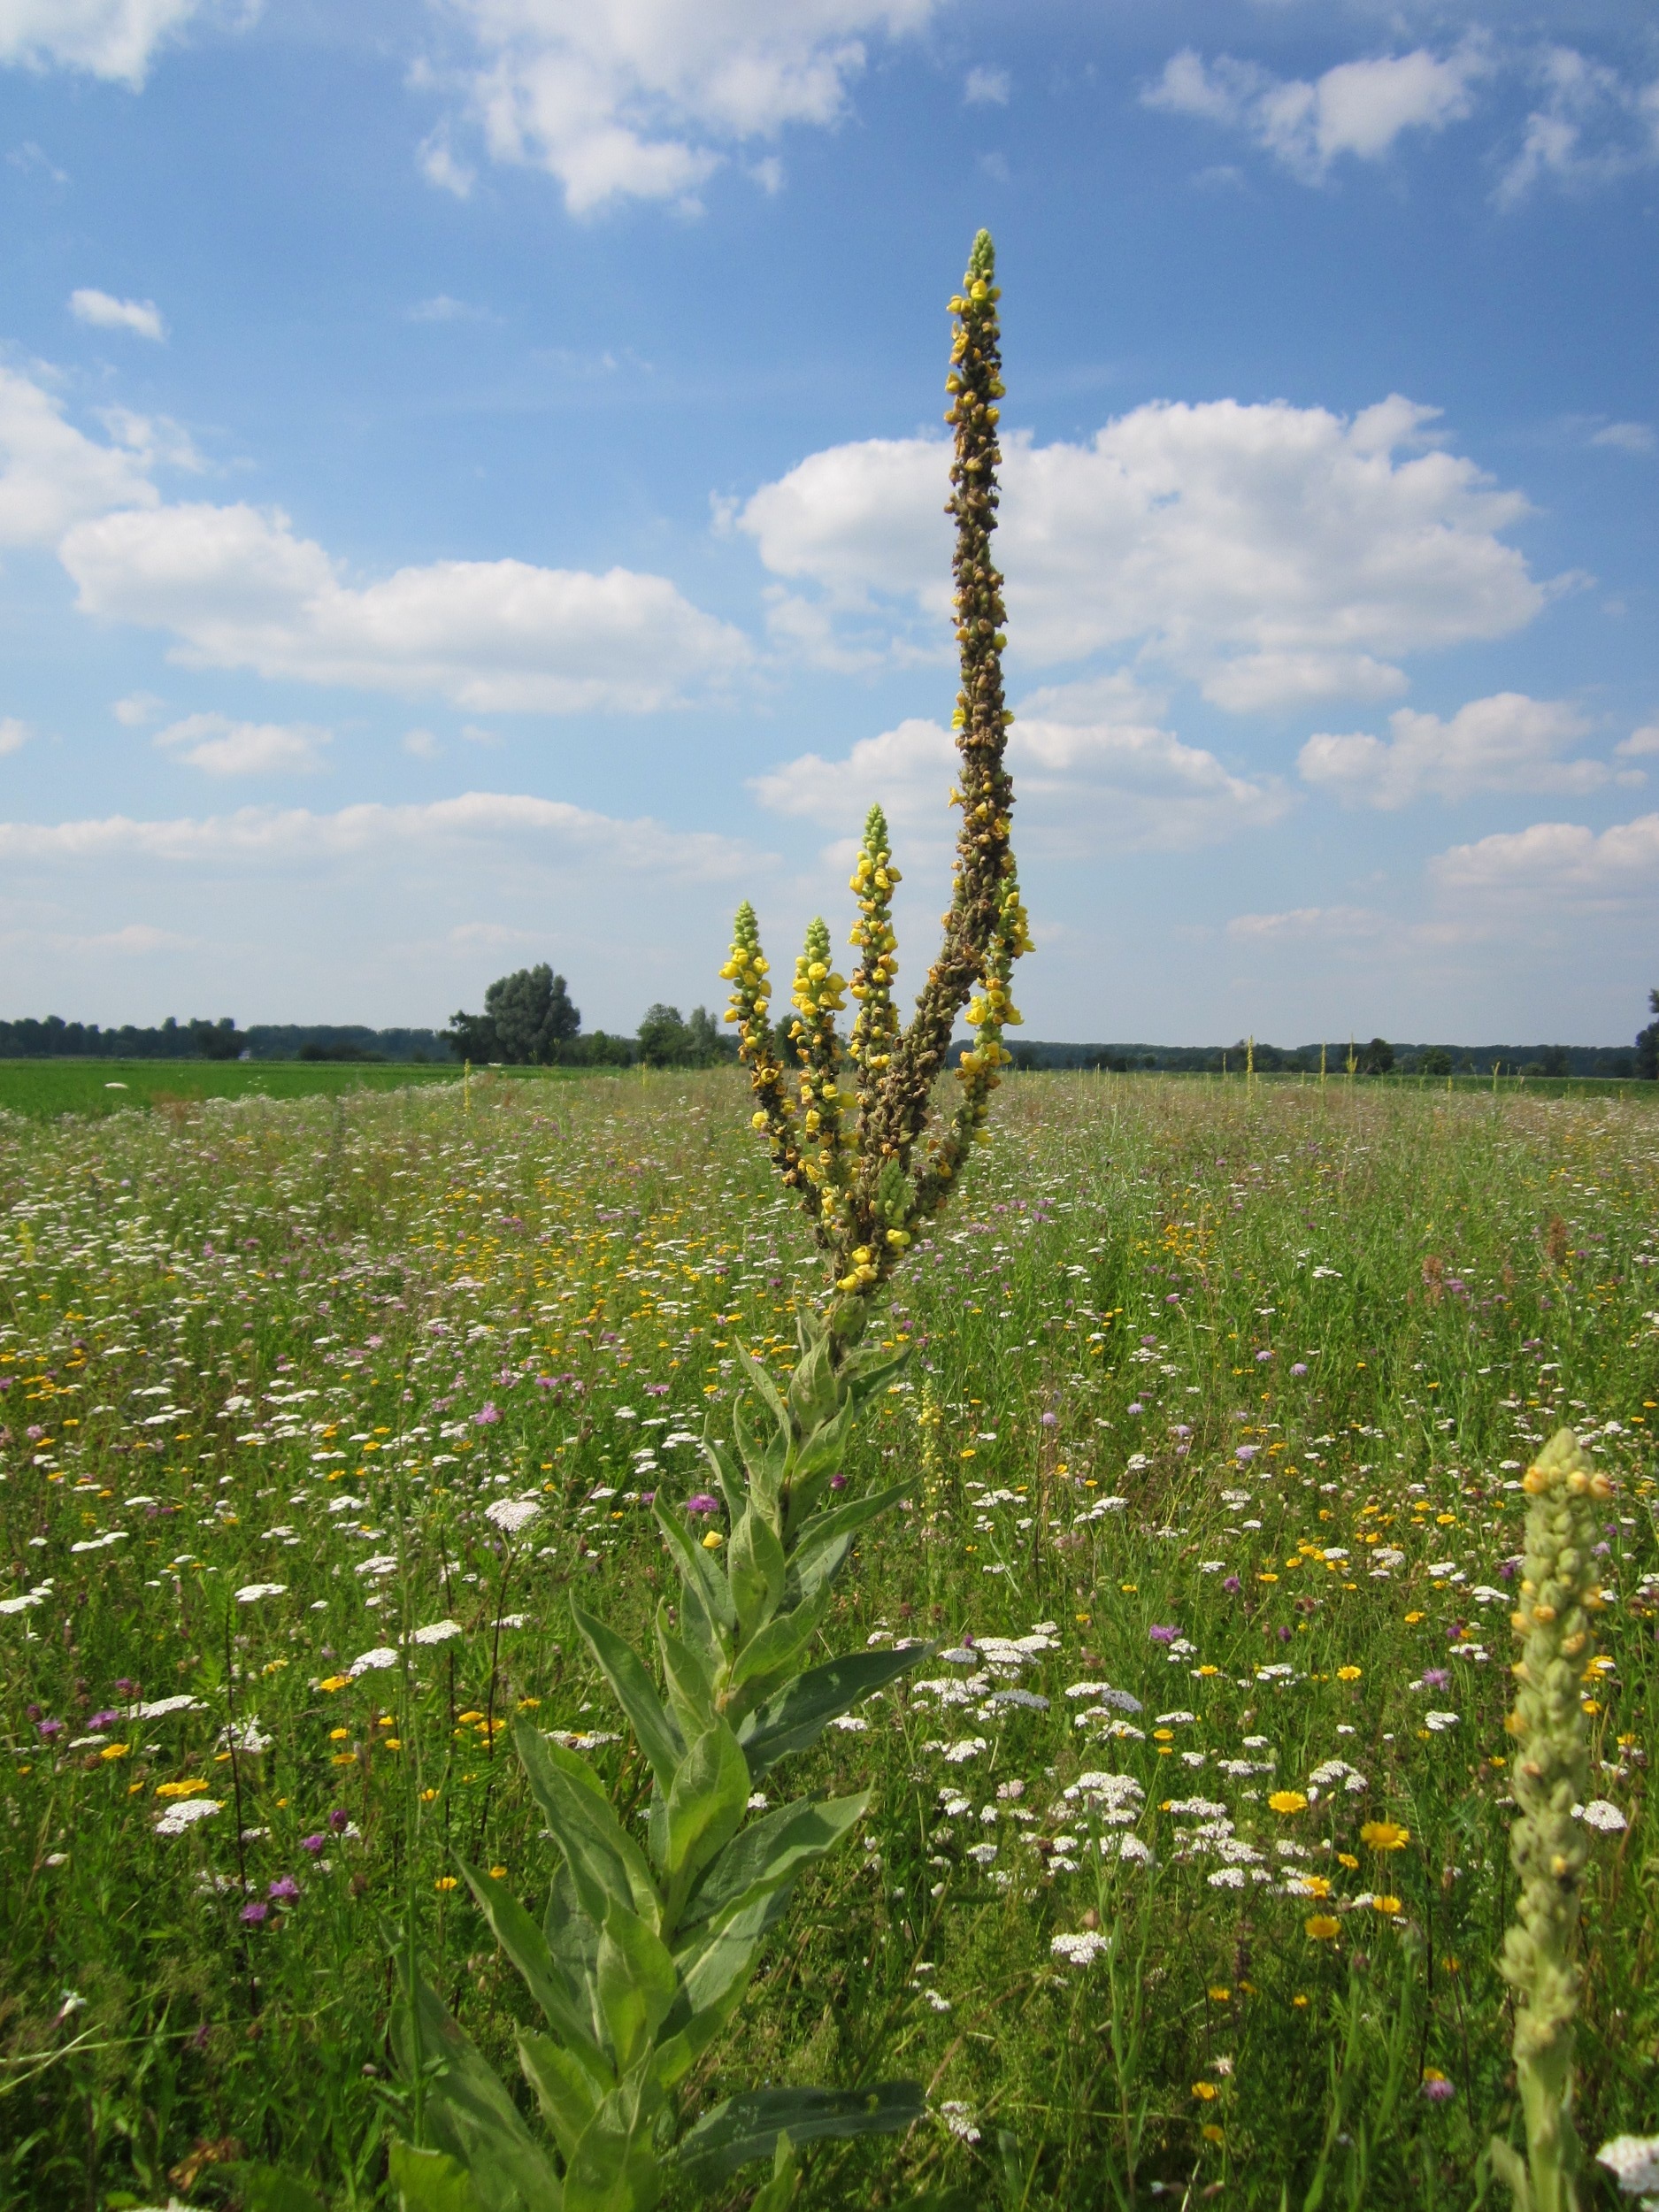
tree, nature, grass, plant, sky, field, meadow, prairie, flower, crop, botany, agriculture, flora, wildflower, grassland, habitat, species, ecosystem, rural area, flowering plant, grass family, land plant, arecales, verbascum thapsus, great mullein, common mullein